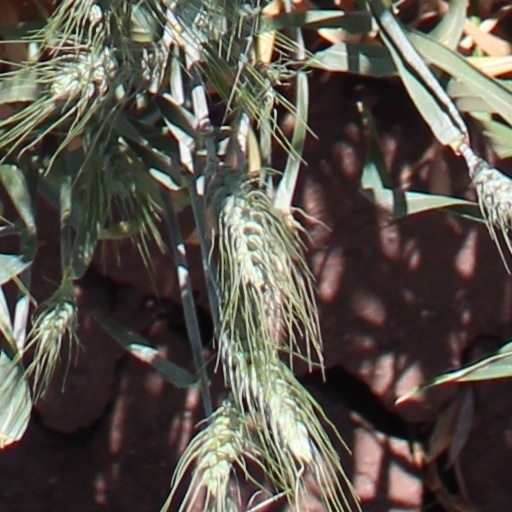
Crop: wheat